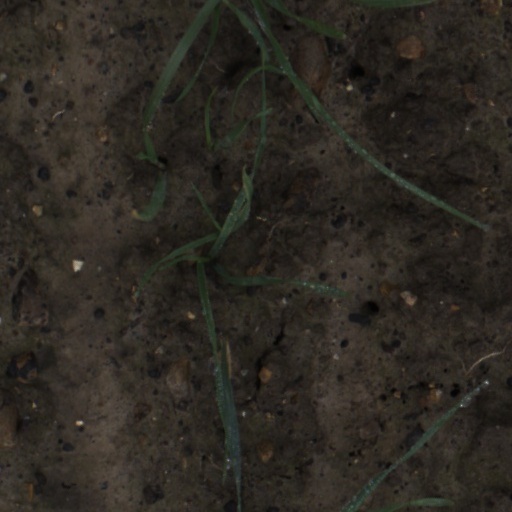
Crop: wheat